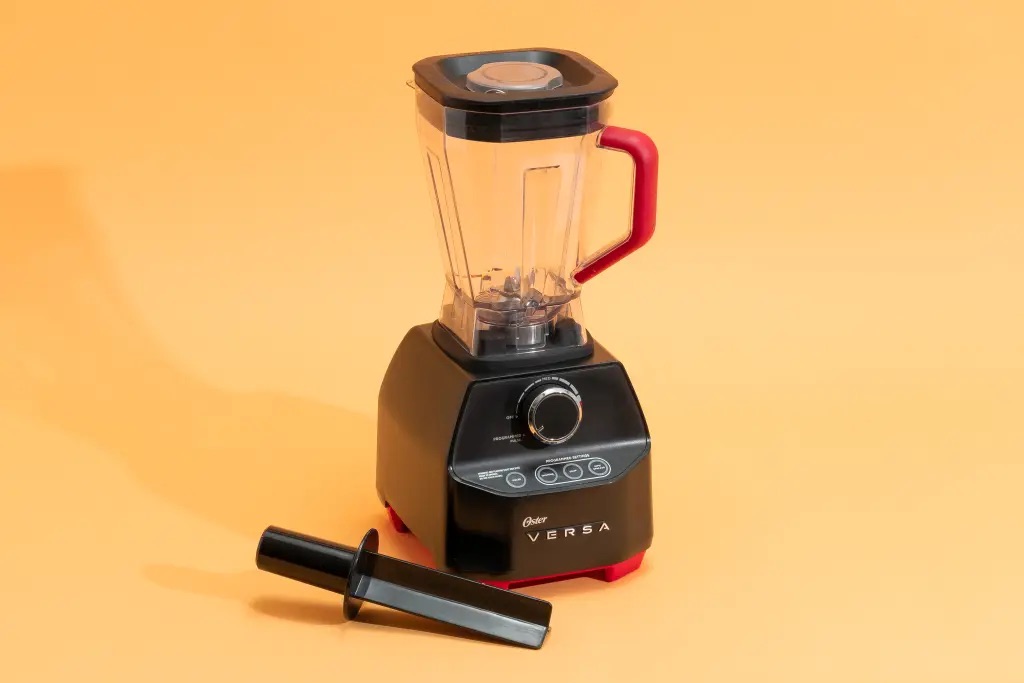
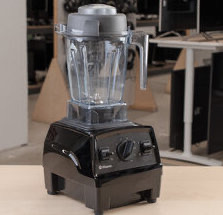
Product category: items_blender
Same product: no